Martin Cooper (inventor)

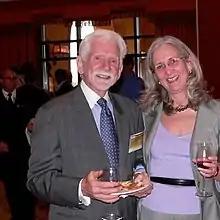
Martin Cooper and Arlene Harris

Cooper and his wife Arlene Harris founded Dyna LLC in 1986 as a home base for their developmental and support activities for the new companies, Subscriber Computing Inc., Cellular Pay Phone, Inc. (CPPI), SOS Wireless Communications and Accessible Wireless; the later two of which together created the underpinning for the creation of GreatCall, were all launched from Dyna LLC.